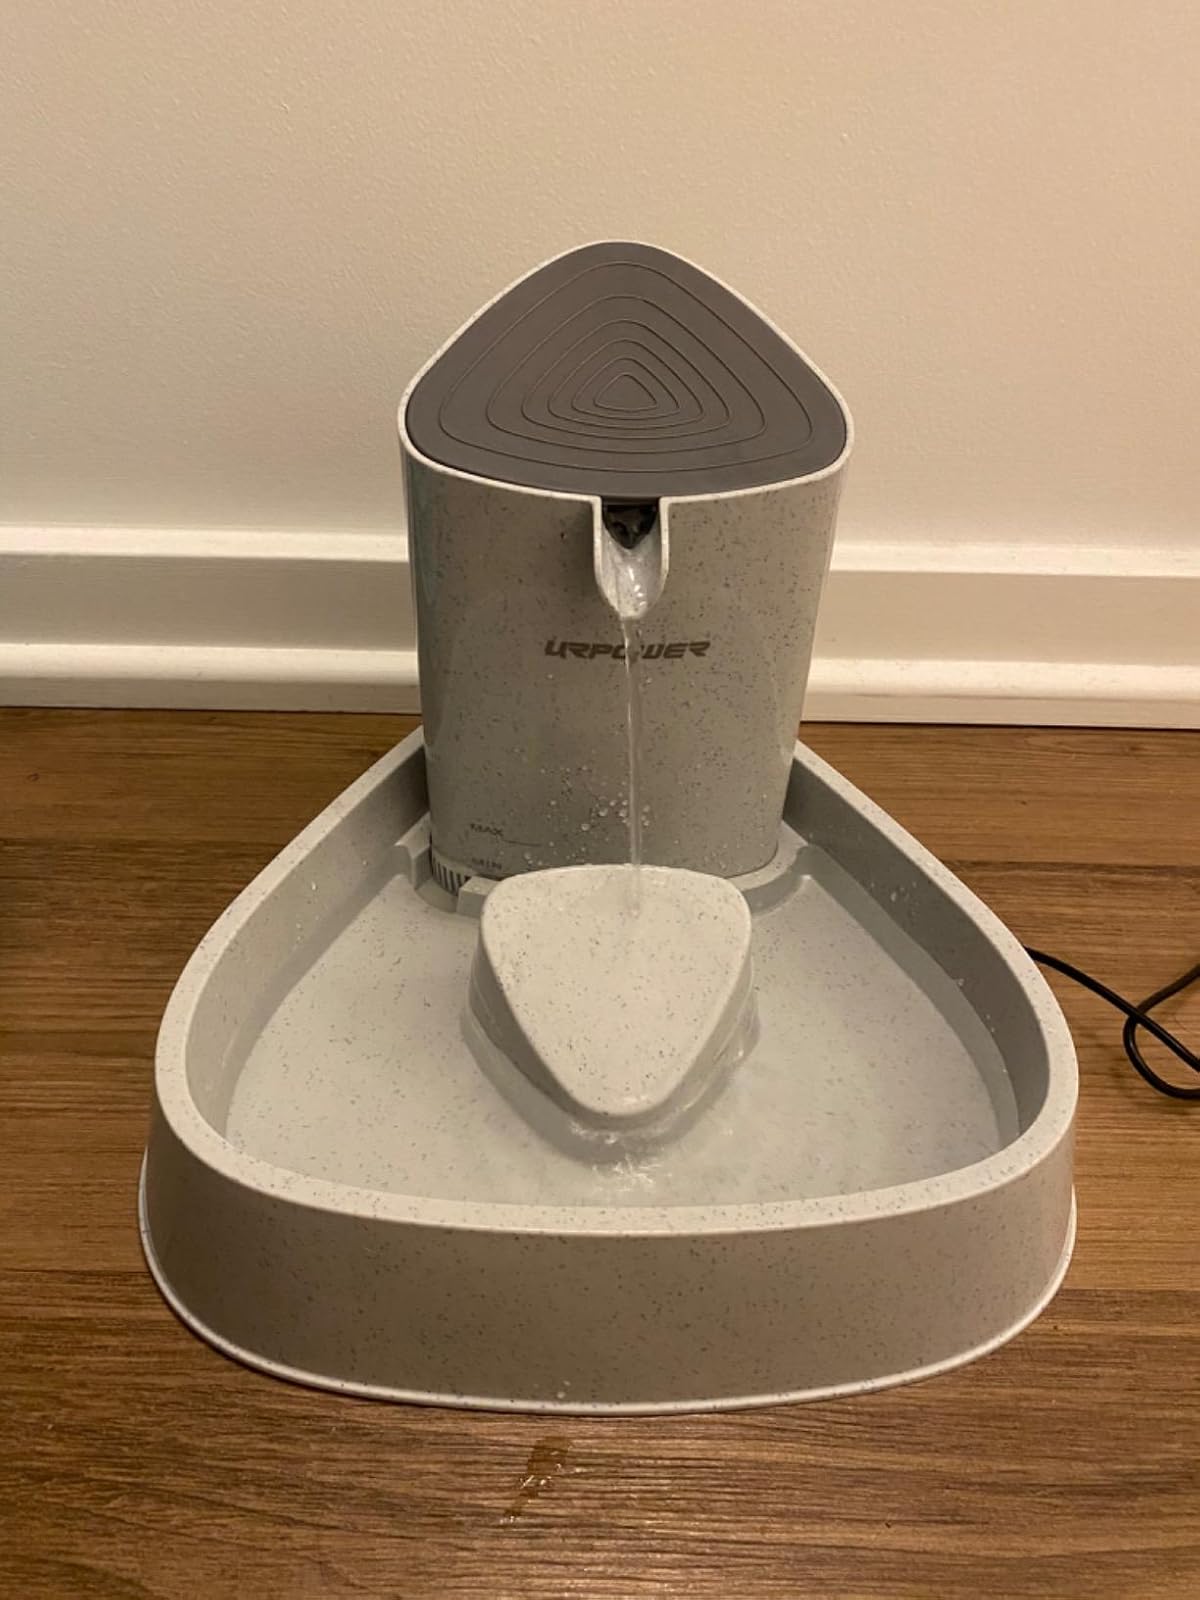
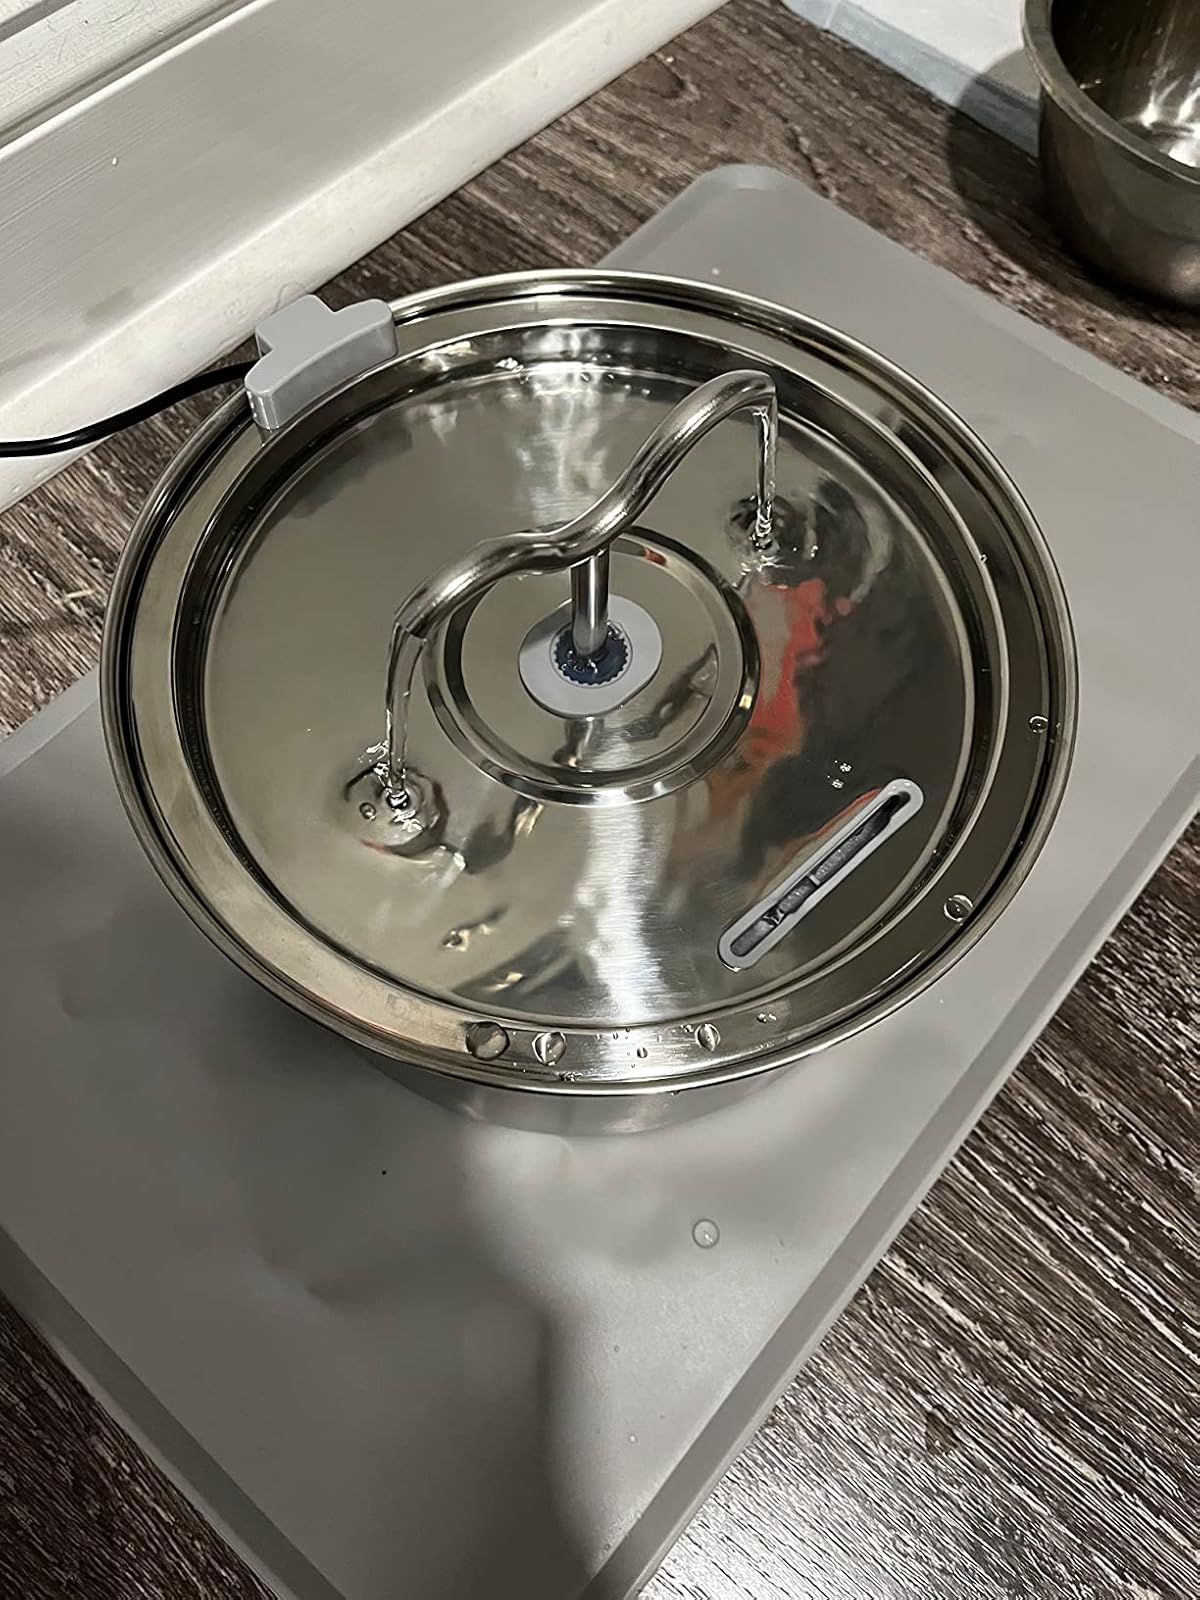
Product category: items_bowl
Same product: no